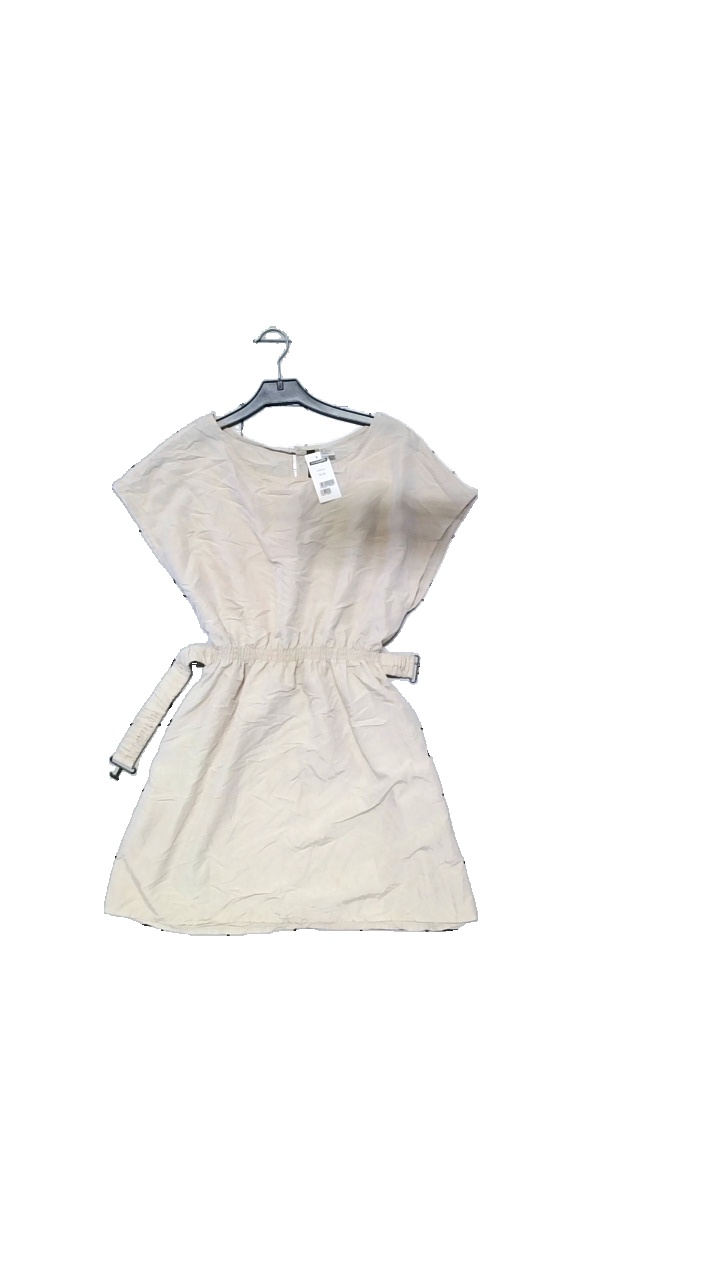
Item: Dress (Ladies)
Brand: H&m
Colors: Beige
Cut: Loose
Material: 72% modal, 28% polyester
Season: All
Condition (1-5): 5
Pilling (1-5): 5
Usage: Reuse
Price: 50-100